Pendle witches

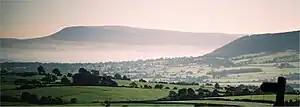
Photograph

The accused witches lived in the area around Pendle Hill in Lancashire, a county which, at the end of the 16th century, was regarded by the authorities as a wild and lawless region: an area "fabled for its theft, violence and sexual laxity, where the church was honoured without much understanding of its doctrines by the common people". The nearby Cistercian abbey at Whalley had been dissolved by Henry VIII in 1537, a move strongly resisted by the local people, over whose lives the abbey had until then exerted a powerful influence. Despite the abbey's closure, and the execution of its abbot, the people of Pendle remained largely faithful to their Roman Catholic beliefs and were quick to revert to Catholicism on Queen Mary's accession to the throne in 1553.